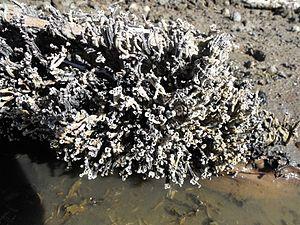
Ficopomatus enigmaticus est une annélide polychète.